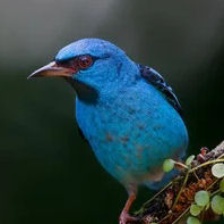
Species: BLUE DACNIS
Scientific name: DACNIS CAYANA